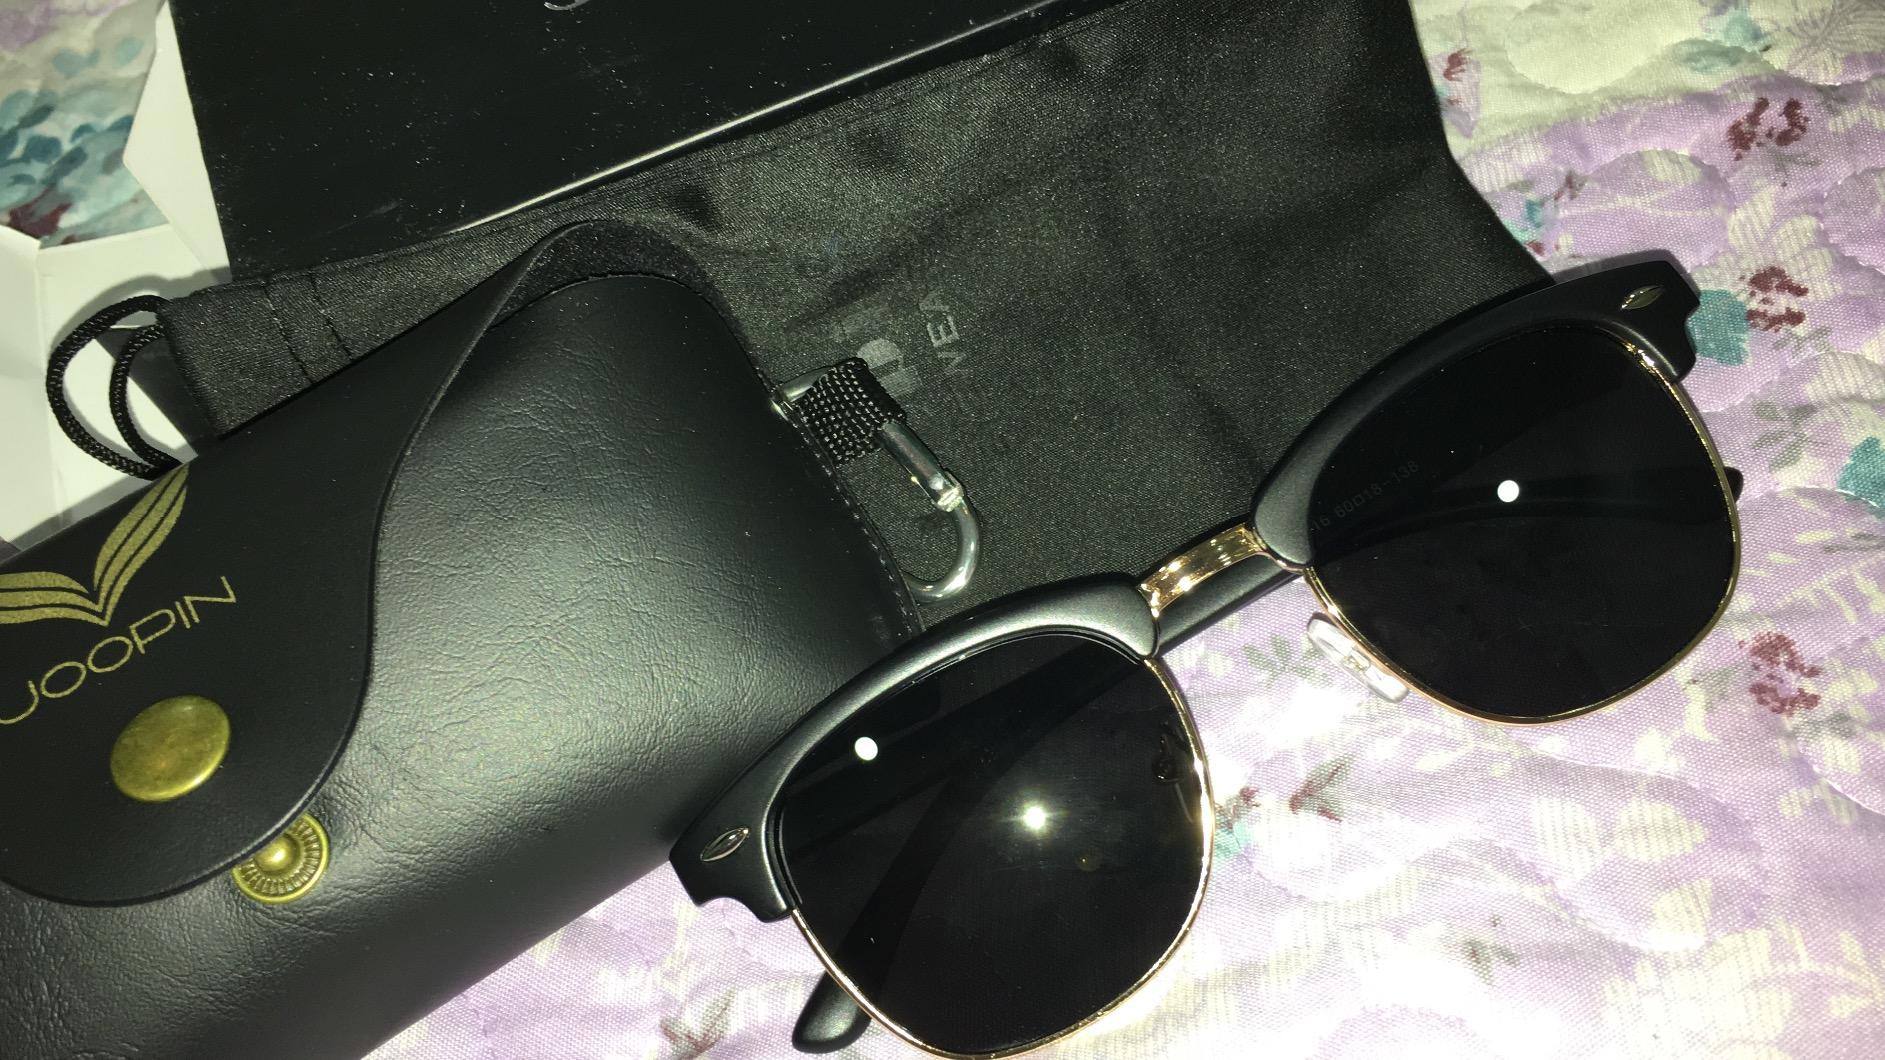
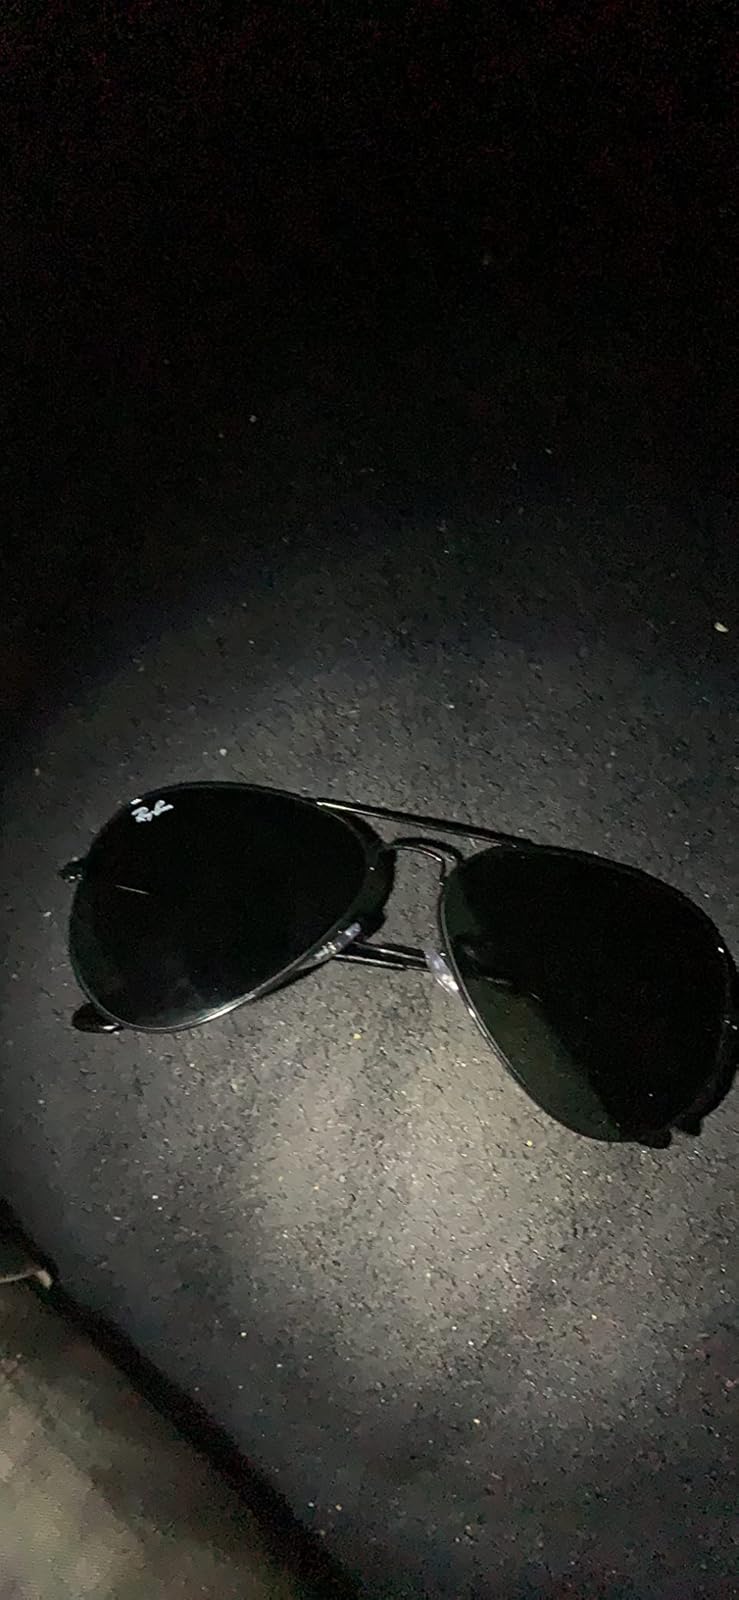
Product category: accessories_sunglasses
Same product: no